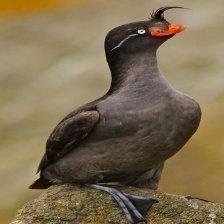
Species: CRESTED AUKLET
Scientific name: AETHIA CRISTATELLA